Automatic center punch

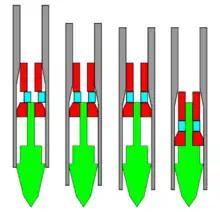
Operation of Adell & Starrett [1907] patent US843655 simplified in cross section with springs not shown. Green is punch, red is hammer, and blue is trigger slide block.

The Adell and Starrett mechanism uses a sliding block crosswise through the hammer rather than an intermediate pin. The hammer has a hole through its center that the top of the punch sits in, and holds the top of the punch centered. The sliding block has a hole through it that, when reset, is misaligned with the hole through the hammer. When the body is pressed to the trip point, a taper in the body forces the block sideways until the hole in the block is aligned with the hole through the hammer, and the hammer is released to strike the punch.